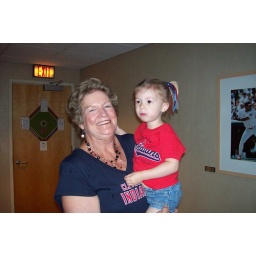
Aunt Carol and the cutest ball girl in the world